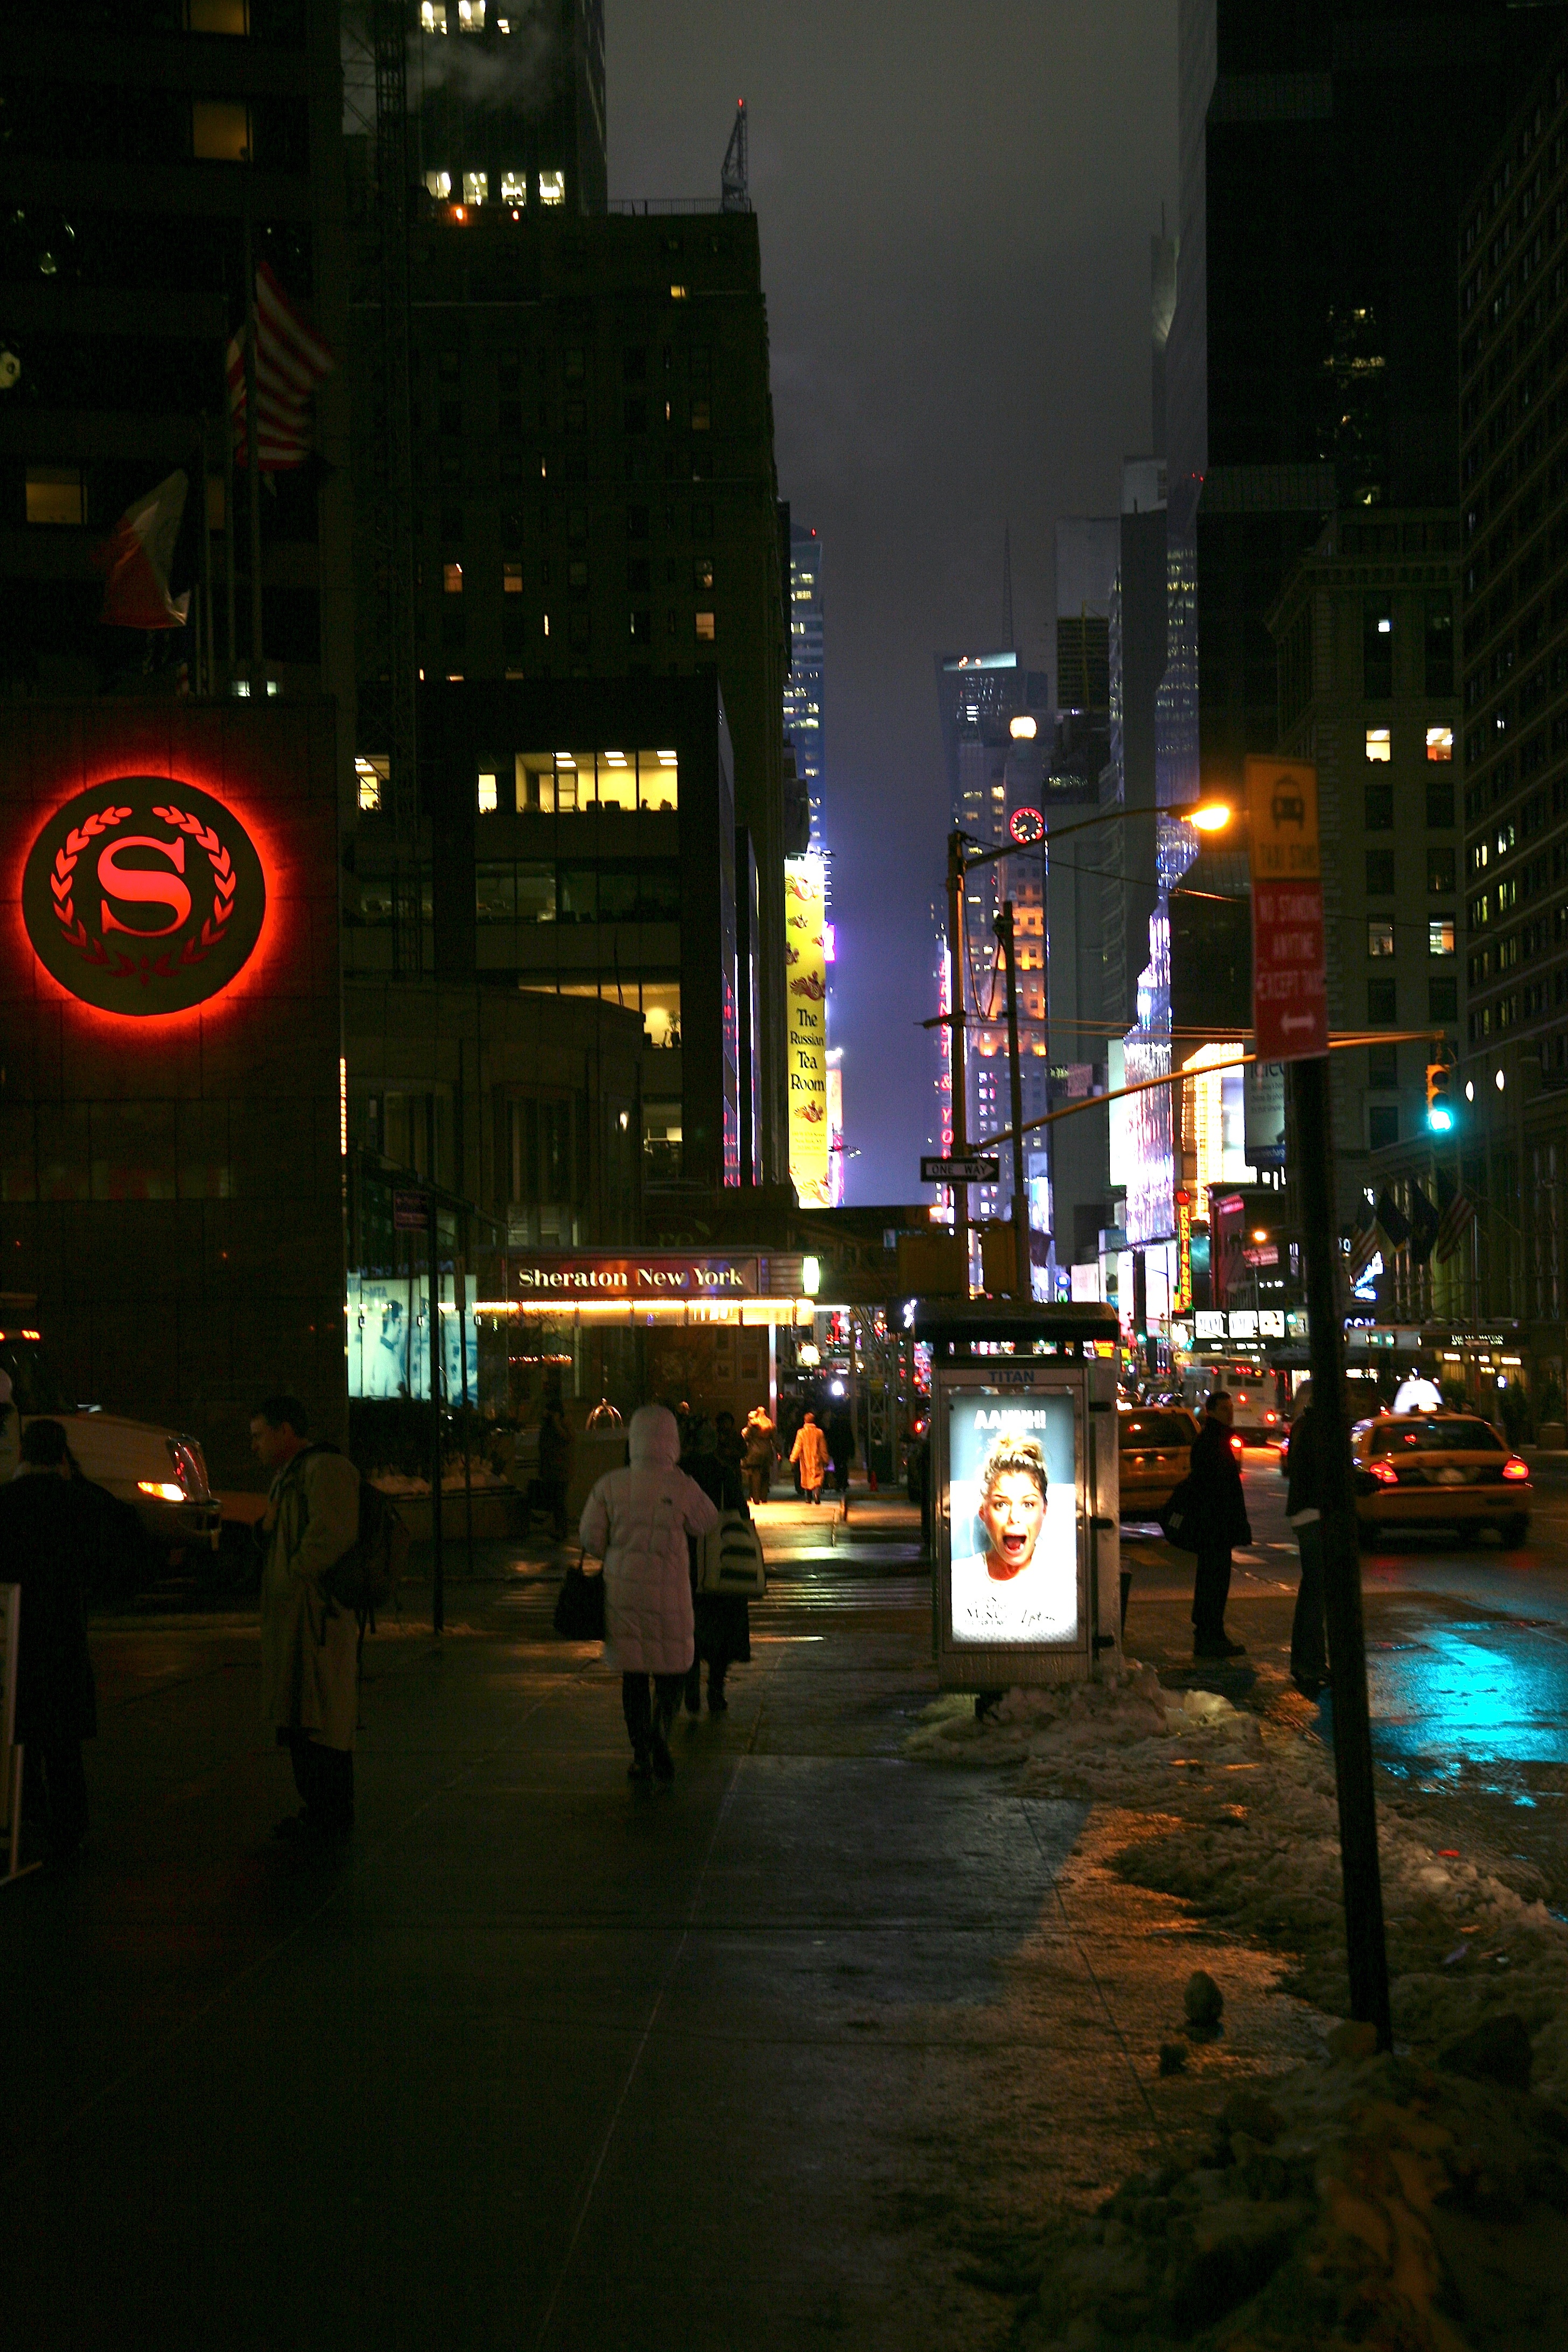
light, road, traffic, street, night, city, cityscape, downtown, dusk, evening, darkness, lighting, hotel, metropolis, sheraton, urban area, human settlement